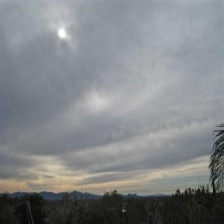
Cloud type: Stratus